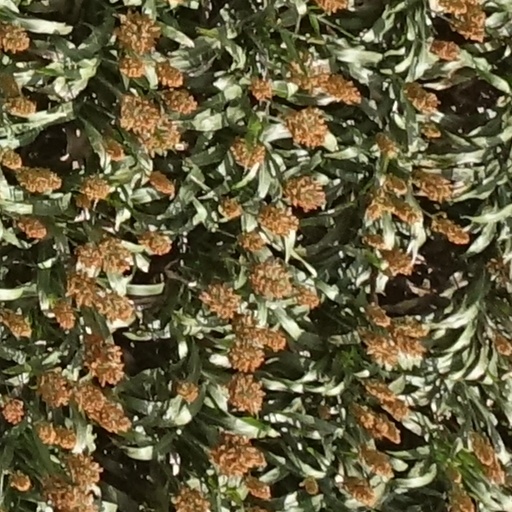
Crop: sorghum